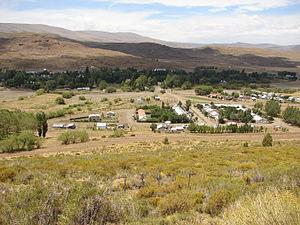
El Huecú est une ville d'Argentine située en province de Neuquén. C'est le chef-lieu du département de Ñorquín.